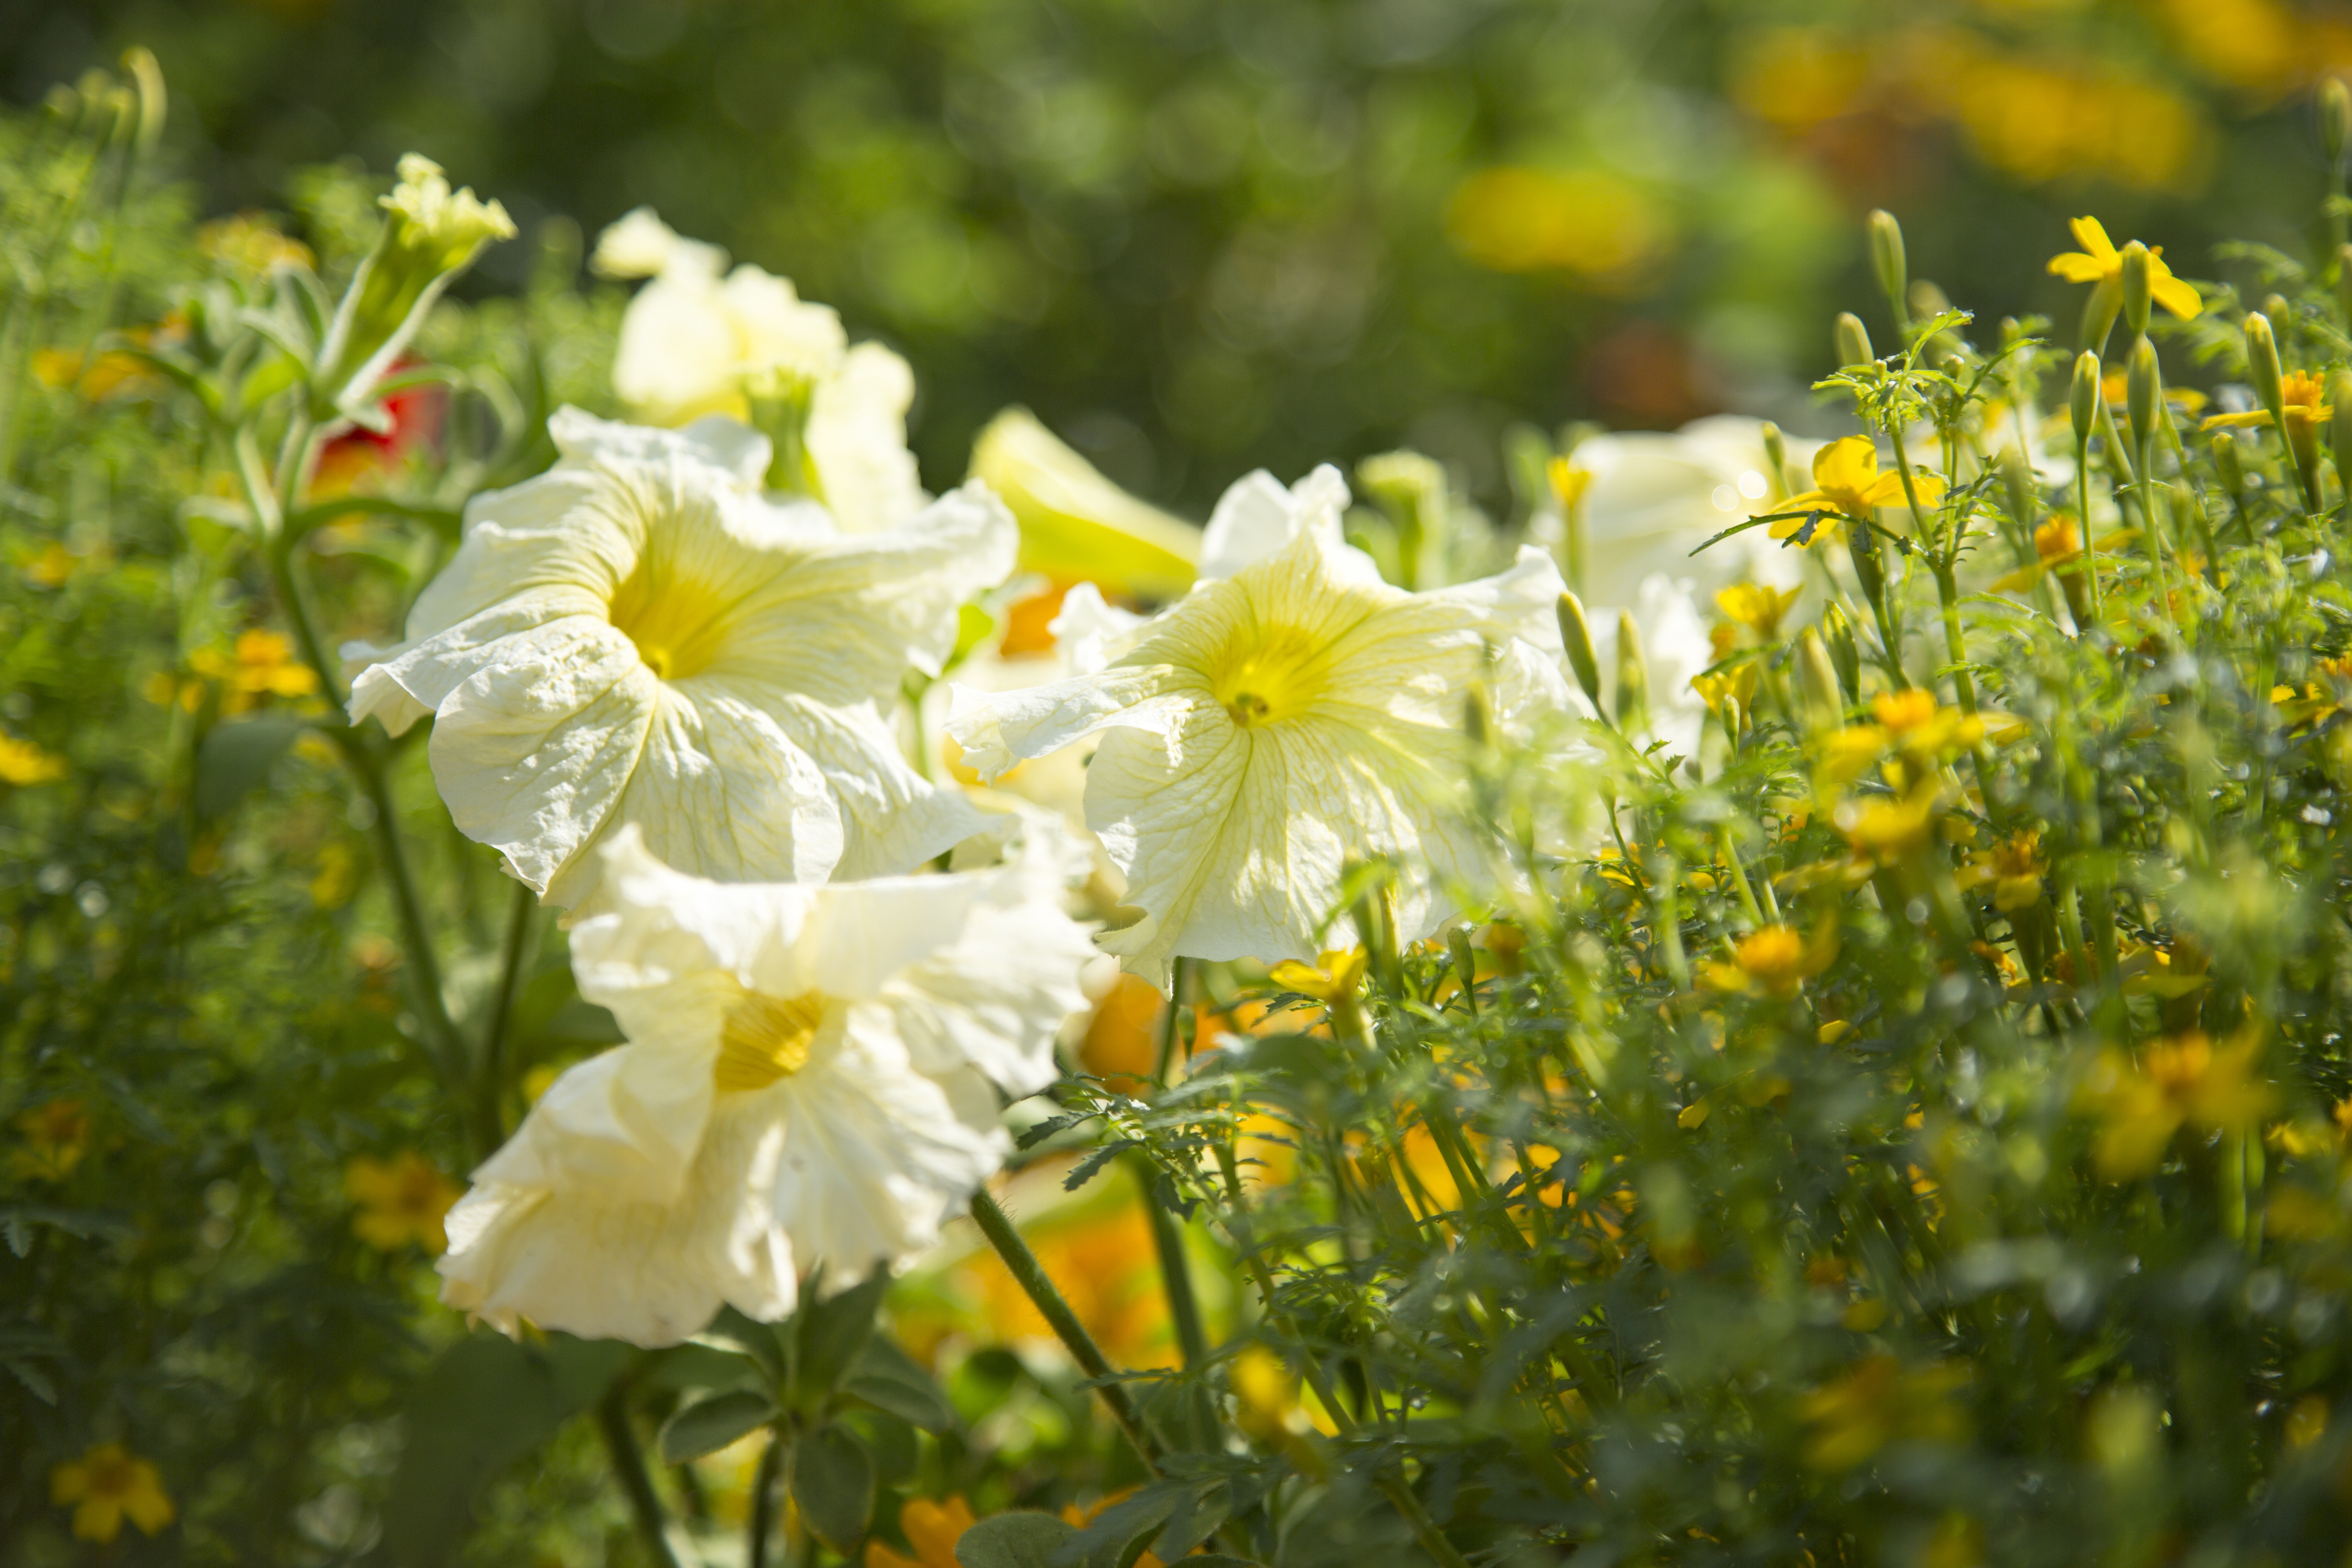
landscape, blossom, plant, white, field, meadow, sunlight, flower, summer, green, yellow, flora, wildflower, flowers, beautiful, narcissus, petunia, macro photography, flowering plant, land plant